Higashitsugaru District, Aomori

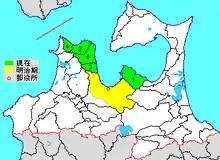
Map showing original extent of Higashitsugaru District in Aomori Prefecturegreen - currentyellow - former extent in early Meiji period1. - Hiranai 2. – Imabetsu3. - Kanita 4. – Sotogahama

As of September 2013, the district had an estimated population of 24,011 and an area of 652.83 km. Much of the city of Aomori was formerly part of Higashitsugaru District. In terms of national politics, the district is represented in the Diet of Japan's House of Representatives as a part of the Aomori 1st district.